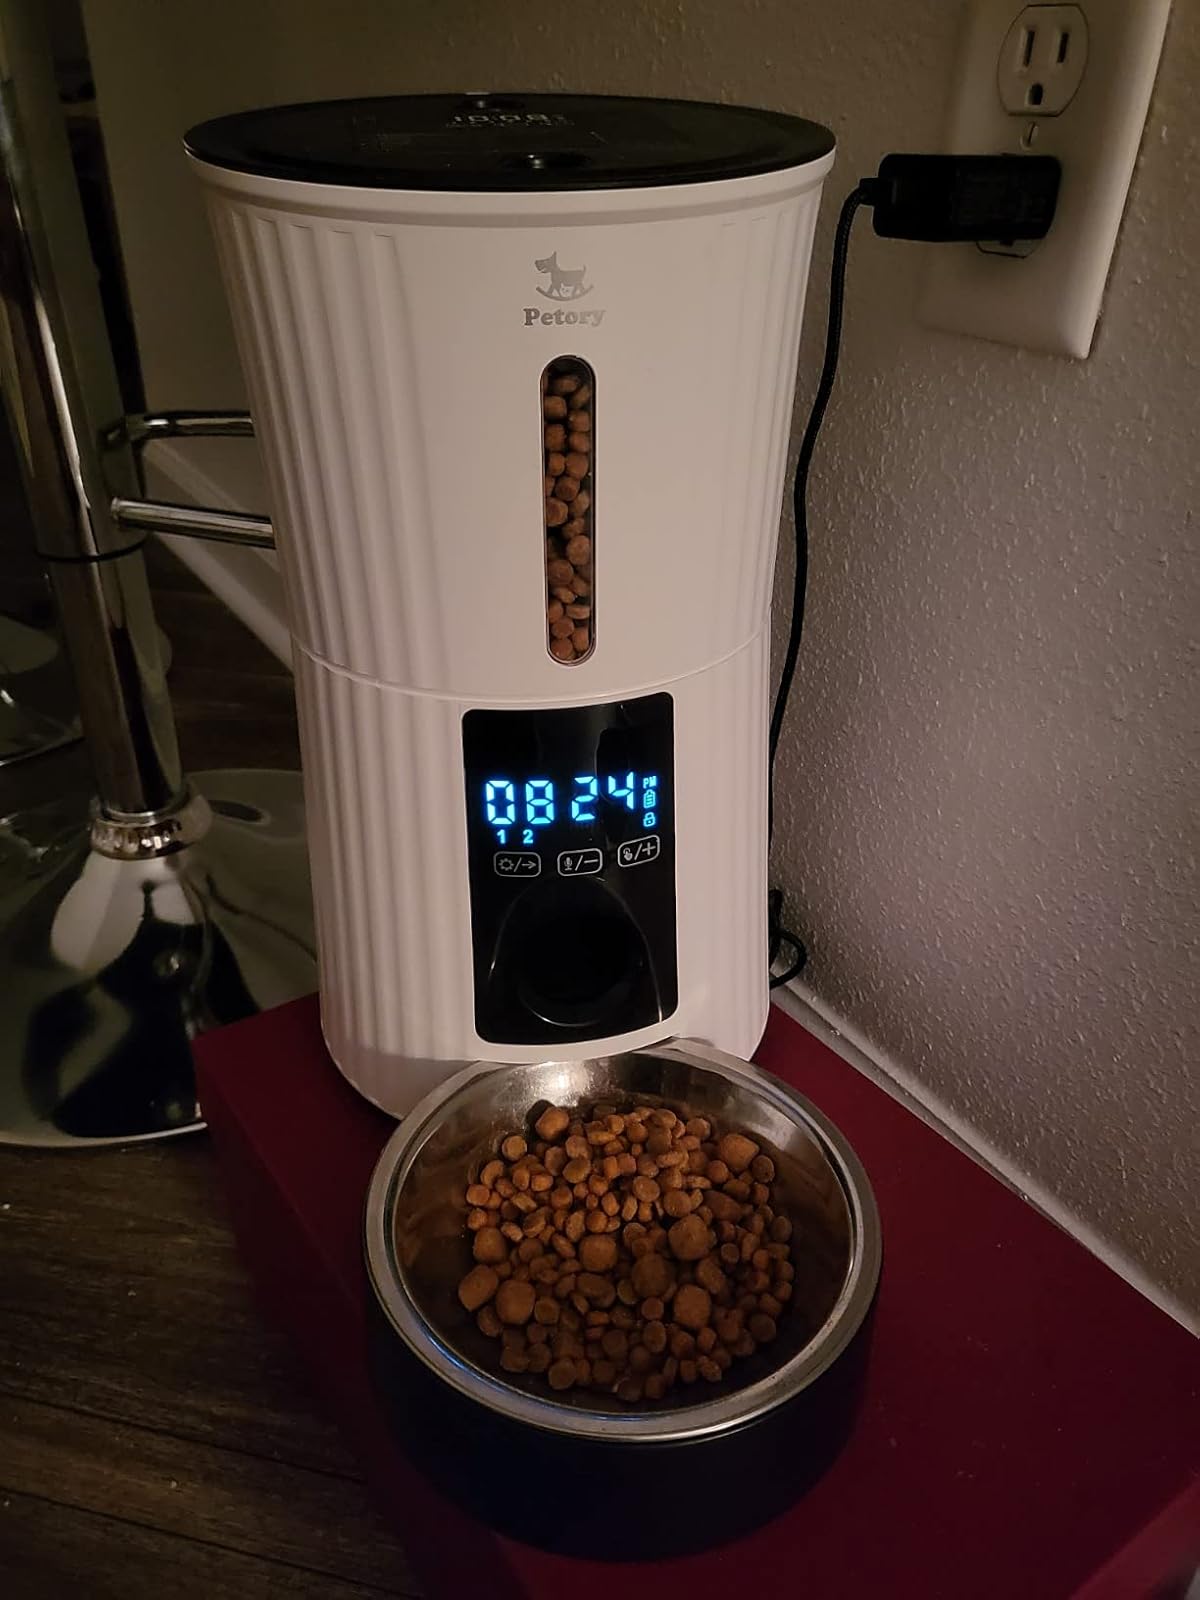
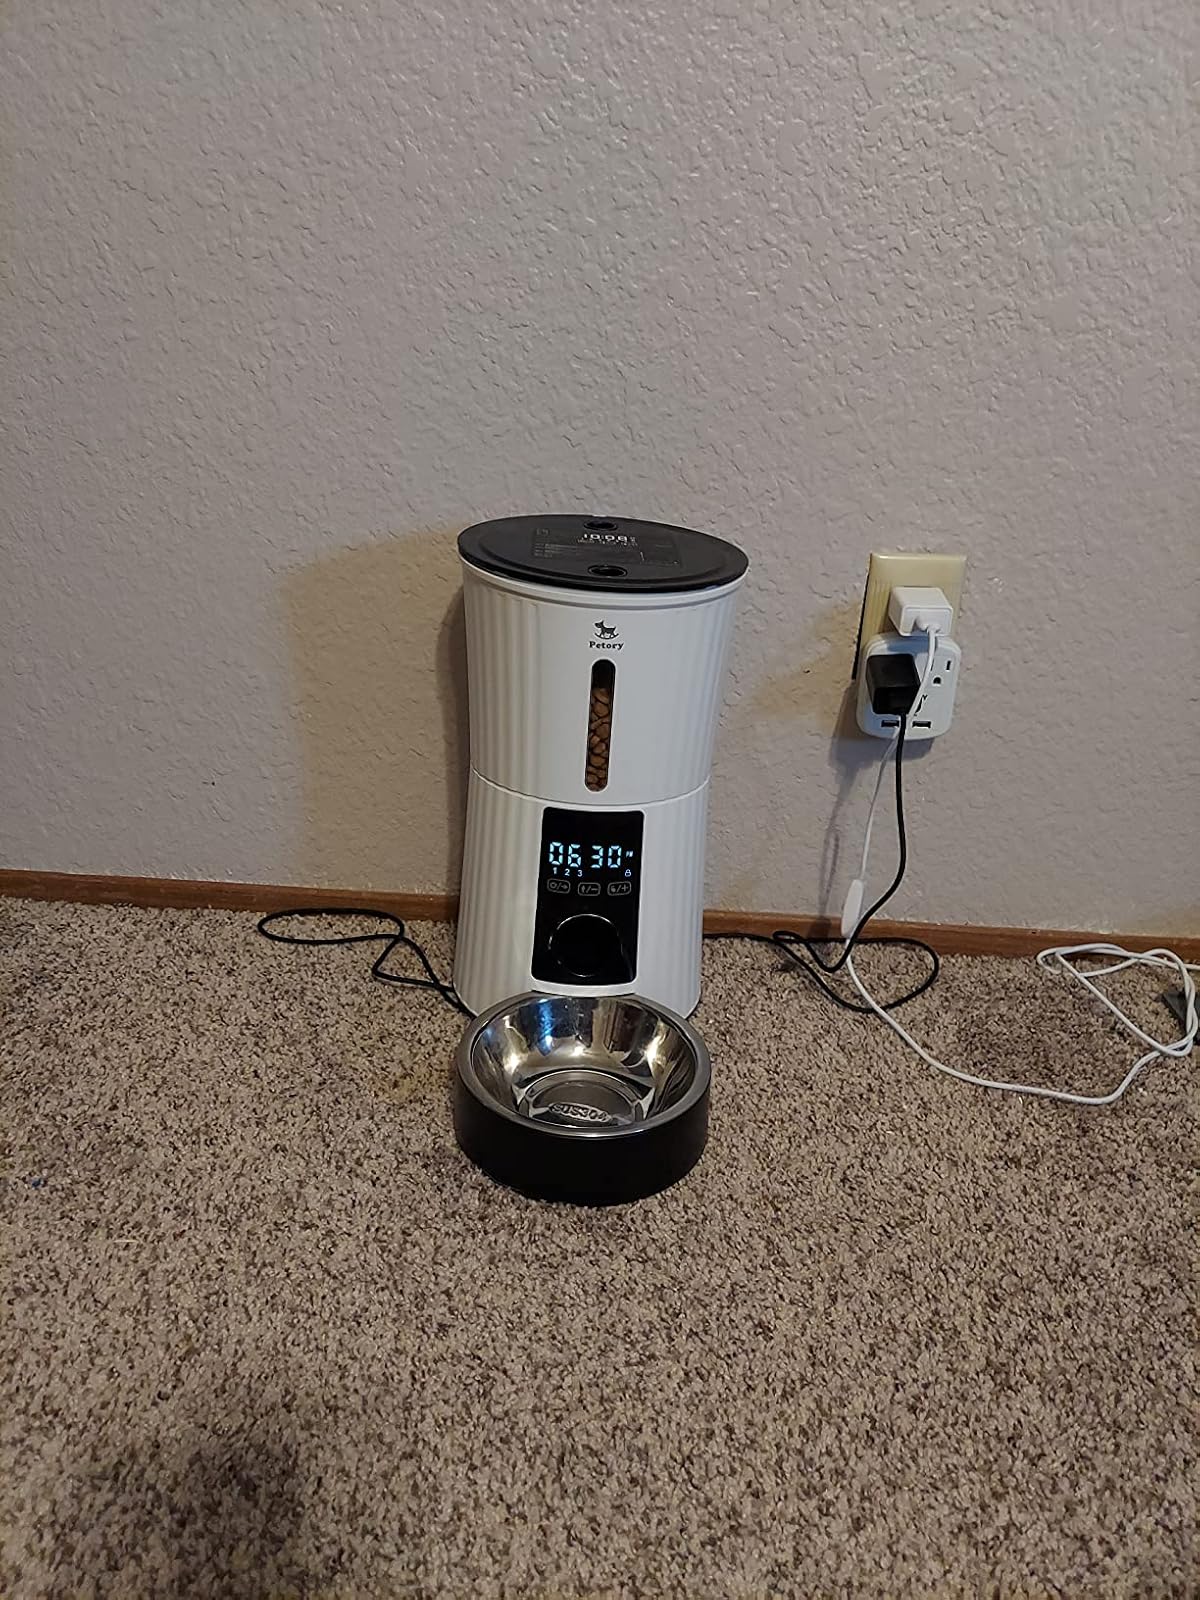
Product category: items_feeder
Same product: yes